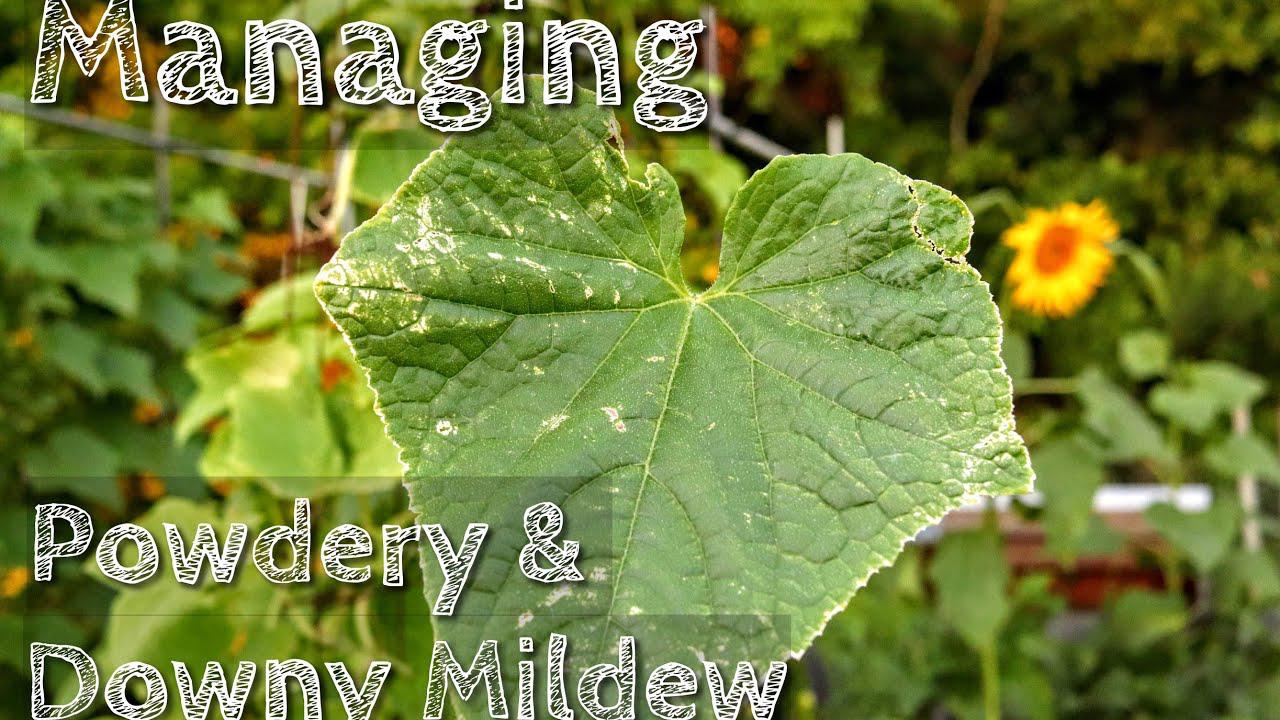
Plant: Zucchini
Disease: zucchini downy mildew